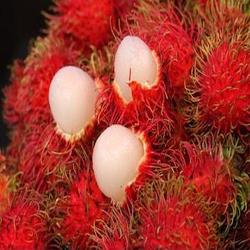
Label: Rambutan